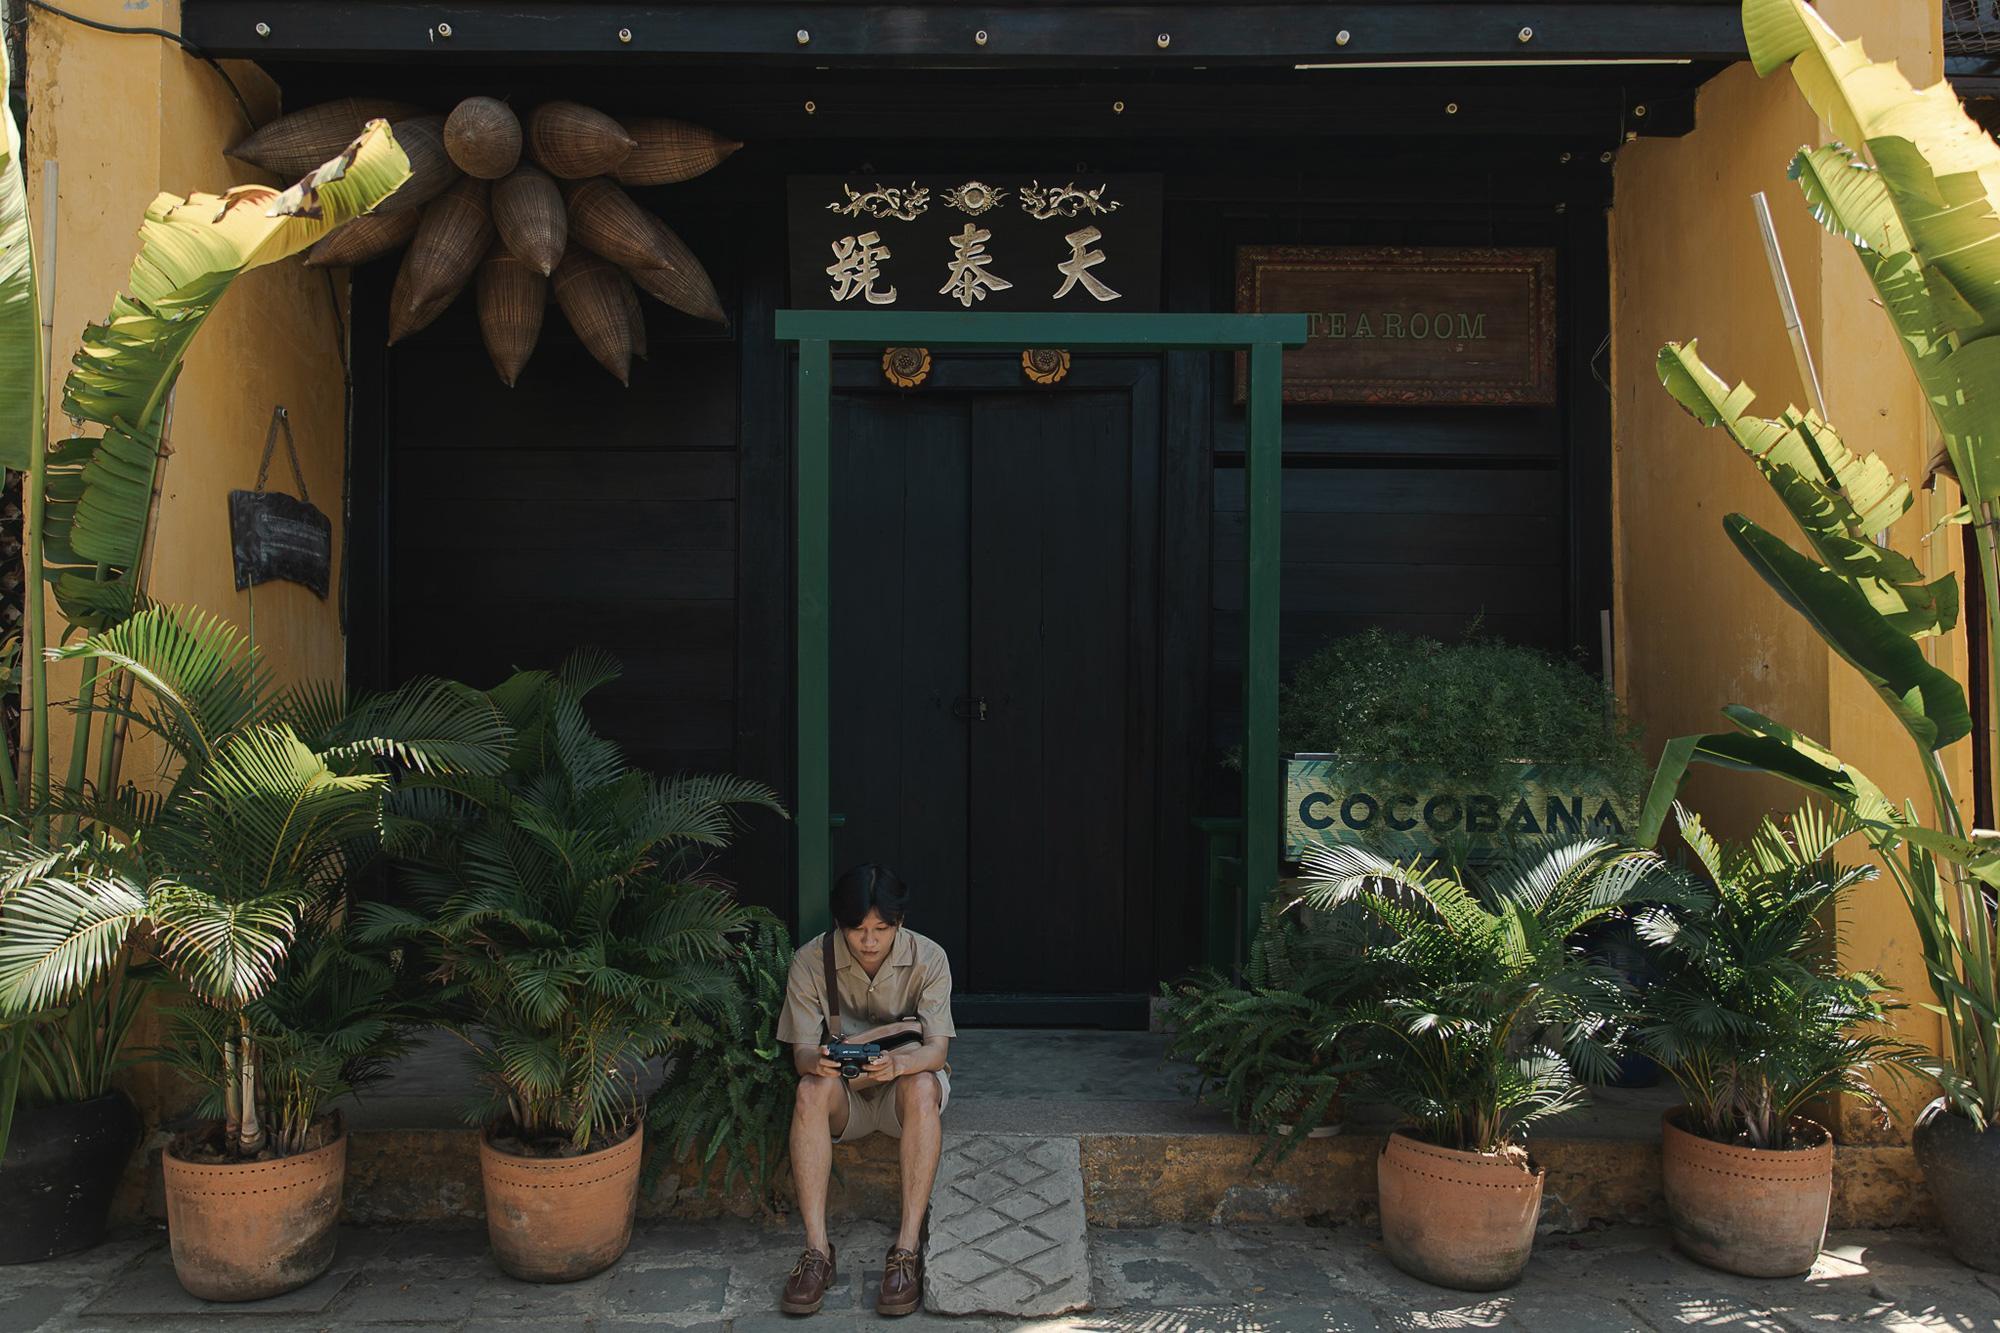
ở phía trước ngôi nhà gỗ có một người đang ngồi